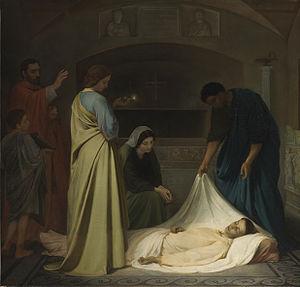
L’Exposition nationale des beaux-arts était un événement qui avait régulièrement eu lieu en Espagne et particulièrement à Madrid de la deuxième moitié du XIXᵉ siècle à la deuxième moitié du XXᵉ. Ces expositions sous forme de concours sont instaurées par le Décret royal d'Isabelle II du 28 décembre 1853. C'était la plus grande exposition officielle d'art espagnol à laquelle prenaient part des artistes vivants.